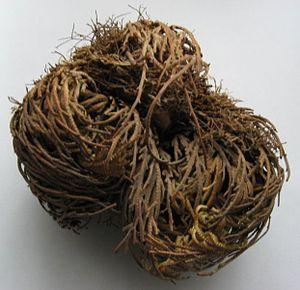
La Selaginella lepidophylla, appelée aussi fausse rose de Jéricho, est une sélaginelle de la famille des Sélaginellacées originaire du désert de Chihuahua situé à la frontière entre le sud des États-Unis et le Nord du Mexique. Elle est connue pour sa capacité de survivre au dessèchement.
Un virevoltant ou tumbleweed est, chez certaines plantes, la partie hors du sol qui, une fois mûre et sèche, se sépare de la racine ou de la tige afin de rouler sur le sol au gré du vent, ce qui constitue un cas de migration d’une espèce végétale. Les virevoltants sont des xérophytes, poussant surtout dans les écosystèmes arides et de steppe, où les vents fréquents et le manque d'obstruction favorisent leur propagation.